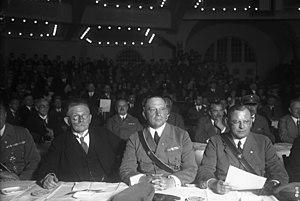
Le cabinet Schwerin von Krosigk, du nom du chef de gouvernement provisoire allemand Lutz Schwerin von Krosigk, est en fonction du 2 au 23 mai 1945, sous la présidence de Karl Dönitz, alors président du Reich. Il est aussi appelé gouvernement de Flensbourg.
Franz Seldte, né le 29 juin 1882 à Magdebourg et mort le 1ᵉʳ avril 1947 à Fürth, est un homme politique allemand.